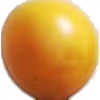
Label: cherry_wax_yellow